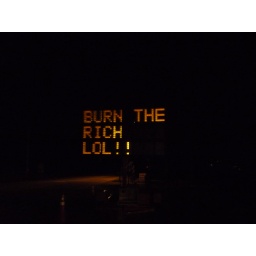
Hacked road sign in Cary, NC.